Monarchism in Mexico

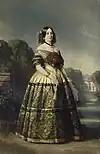
Infanta Luisa Fernanda of Spain in 1847

In January 1846, Bermúdez de Castro was informed of the money in Havana. He took the 2 million available and requested access to the remaining 8 million to create a journal, hire writers to promote monarchism, and buy the support or neutrality of influential people in the upcoming national assembly. The journal "El Tiempo" began publishing on 24 January under the leadership of Lucas Alamán. The presentation of the journal, written by Bermúdez de Castro, omitted the word monarchy but supported the San Luis manifesto and defended that Mexico must be willing to explore any form of government that was most suitable for the nation. The principal contributors were Alamán, Francisco Manuel Sánchez de Tagle, , and José Hilario Elguero y Guisasola.